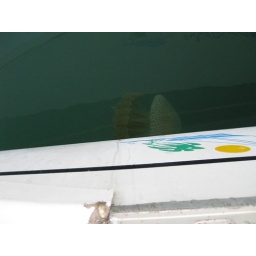
Big jellyfish (c. 45cm) swimming under boat at Vlikho bay, Levkas.Don't go in the water!!